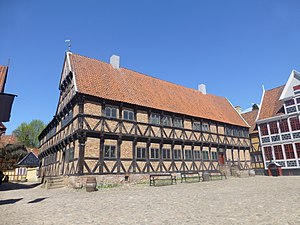
Borgmestergården (Den Gamle By)
Borgmestergaarden i Den Gamle By.
For andre borgmestergårde, se Borgmestergården.